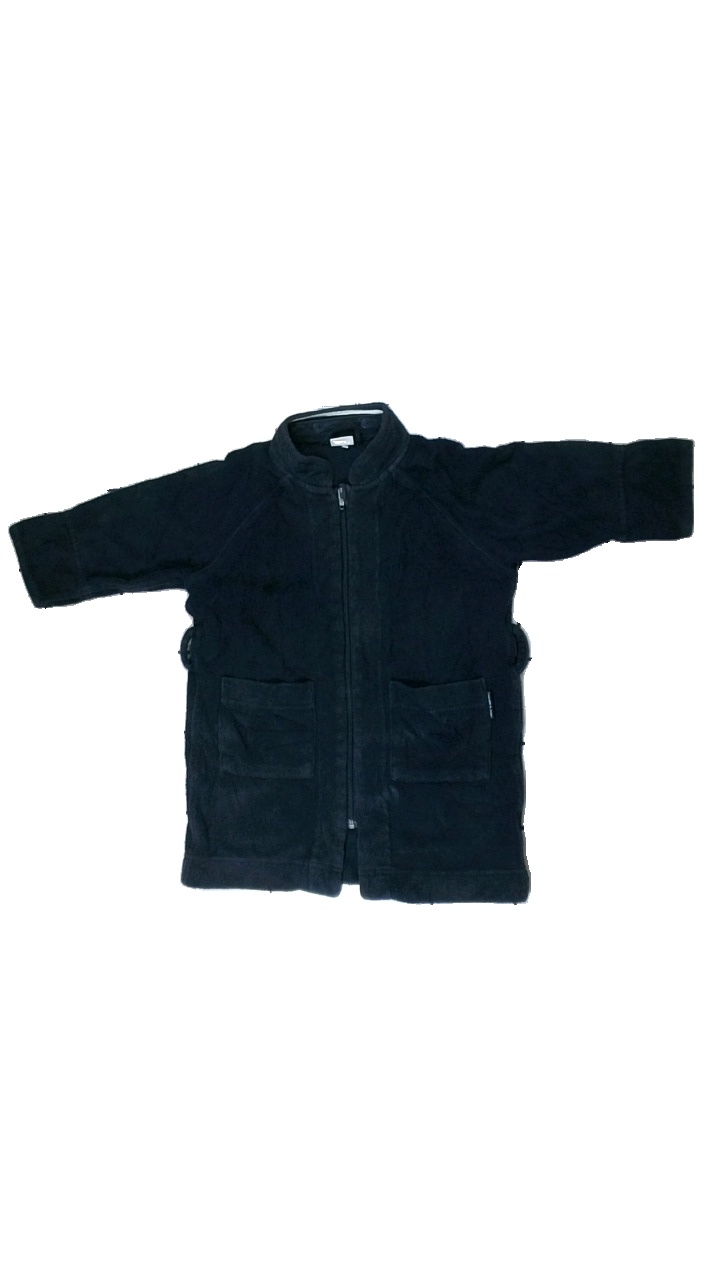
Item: Top (Children)
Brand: Polarn Och Pyret
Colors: Blue
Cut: Regular
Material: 59% cotton, 41% viscose
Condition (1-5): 2
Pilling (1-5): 5
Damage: wshed out colour
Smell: Minor
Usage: Export
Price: <50